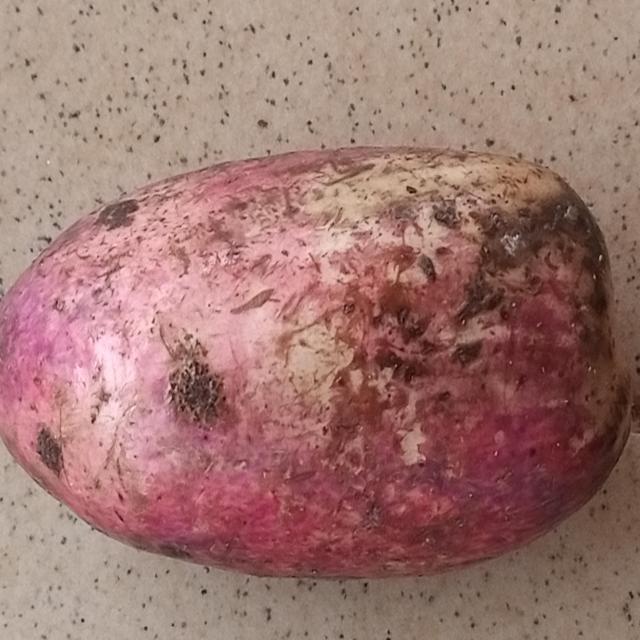
Plum grade: spotted